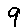
Label: 9